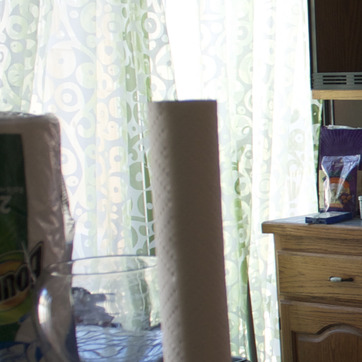
Material: paper